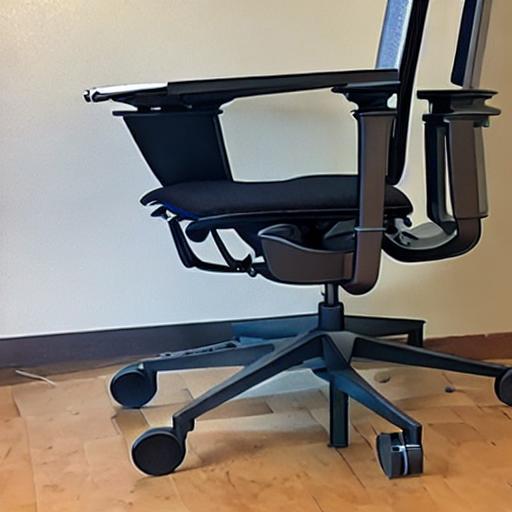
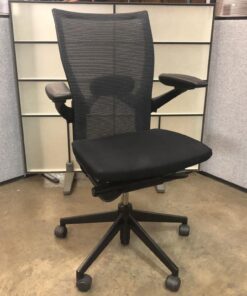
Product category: items_chair
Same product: no